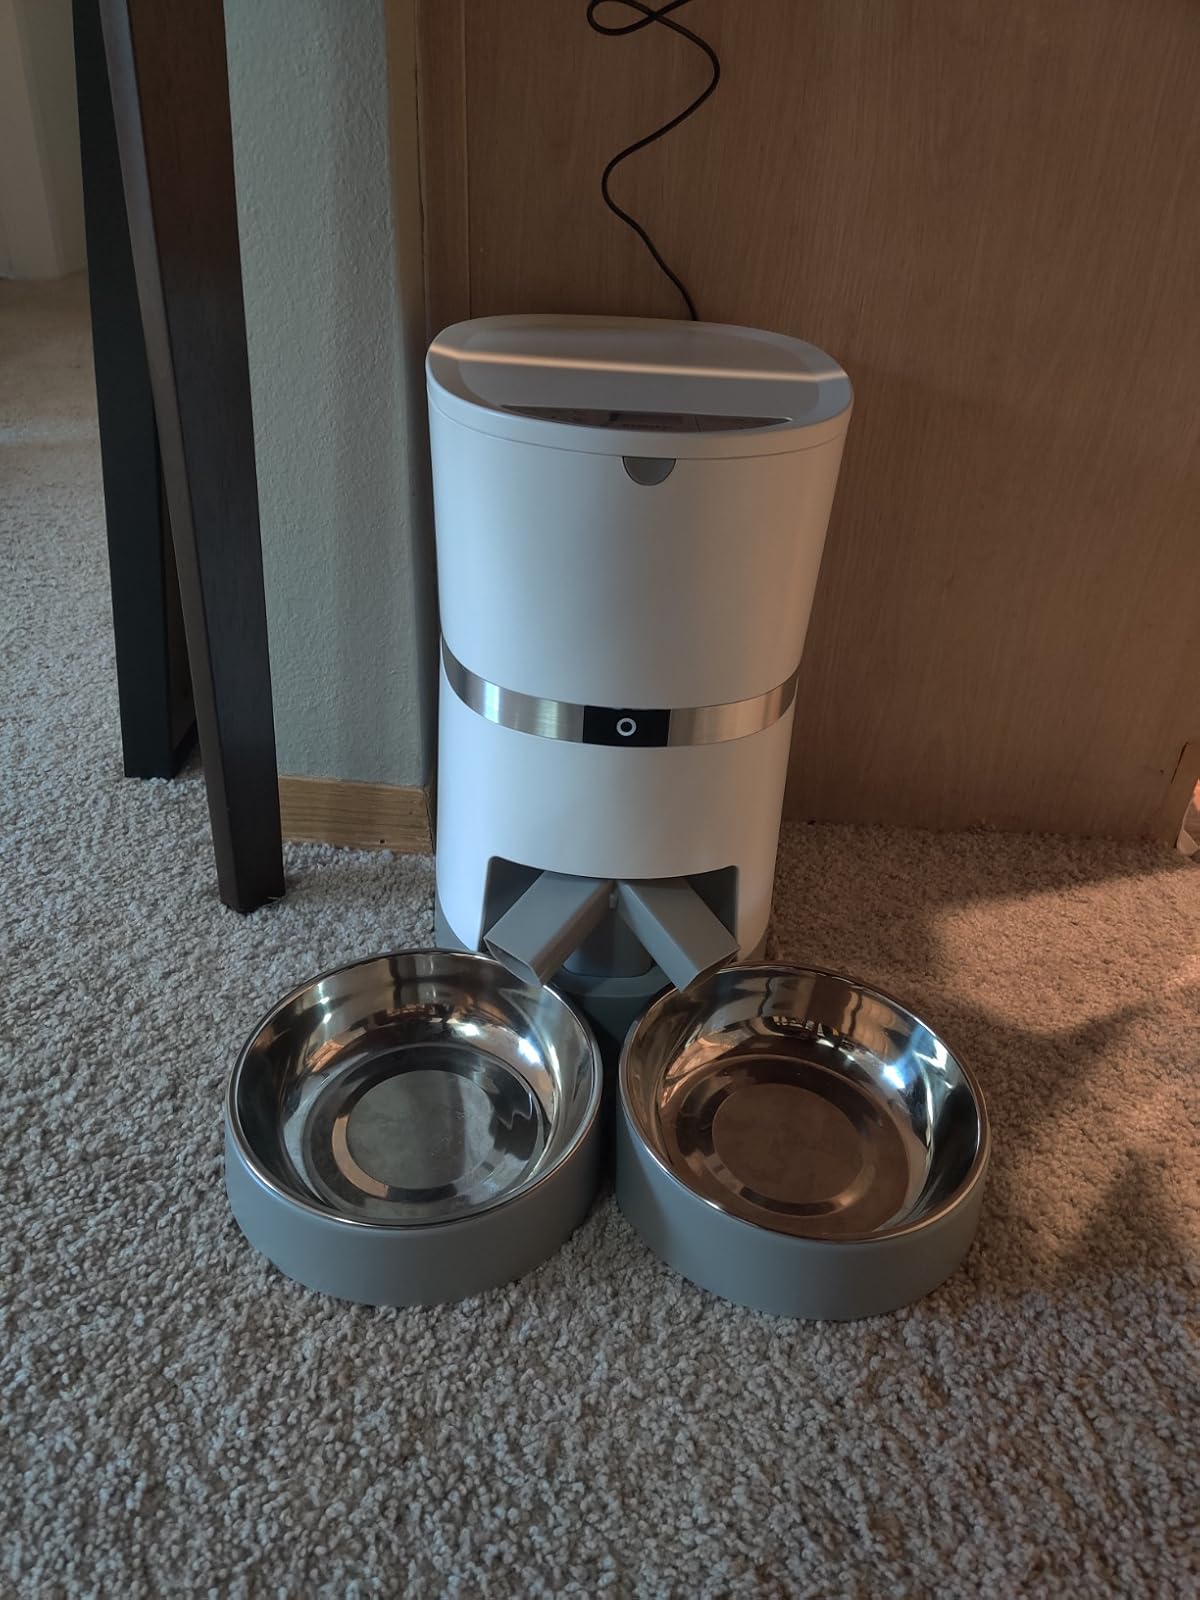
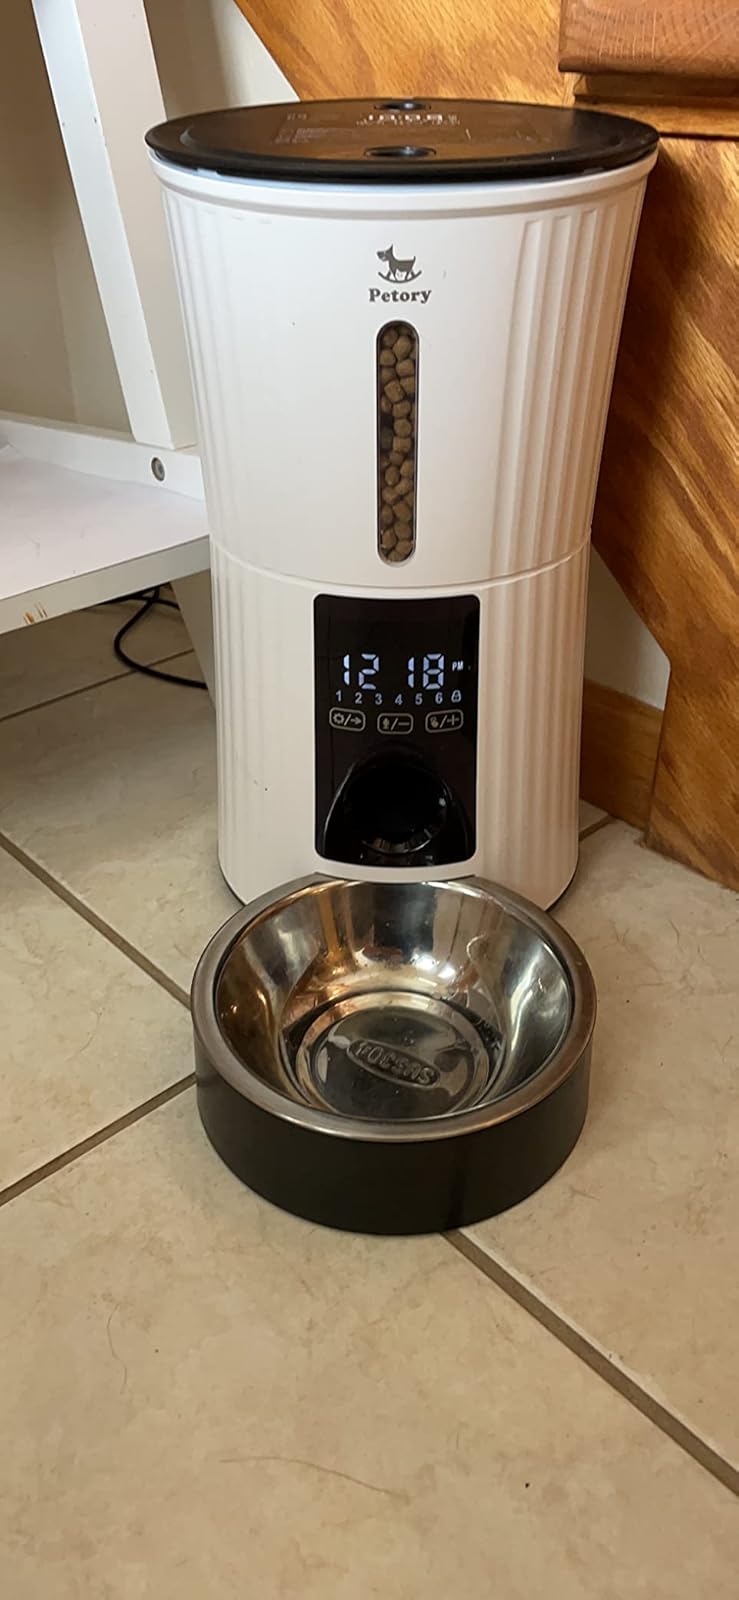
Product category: items_feeder
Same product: no